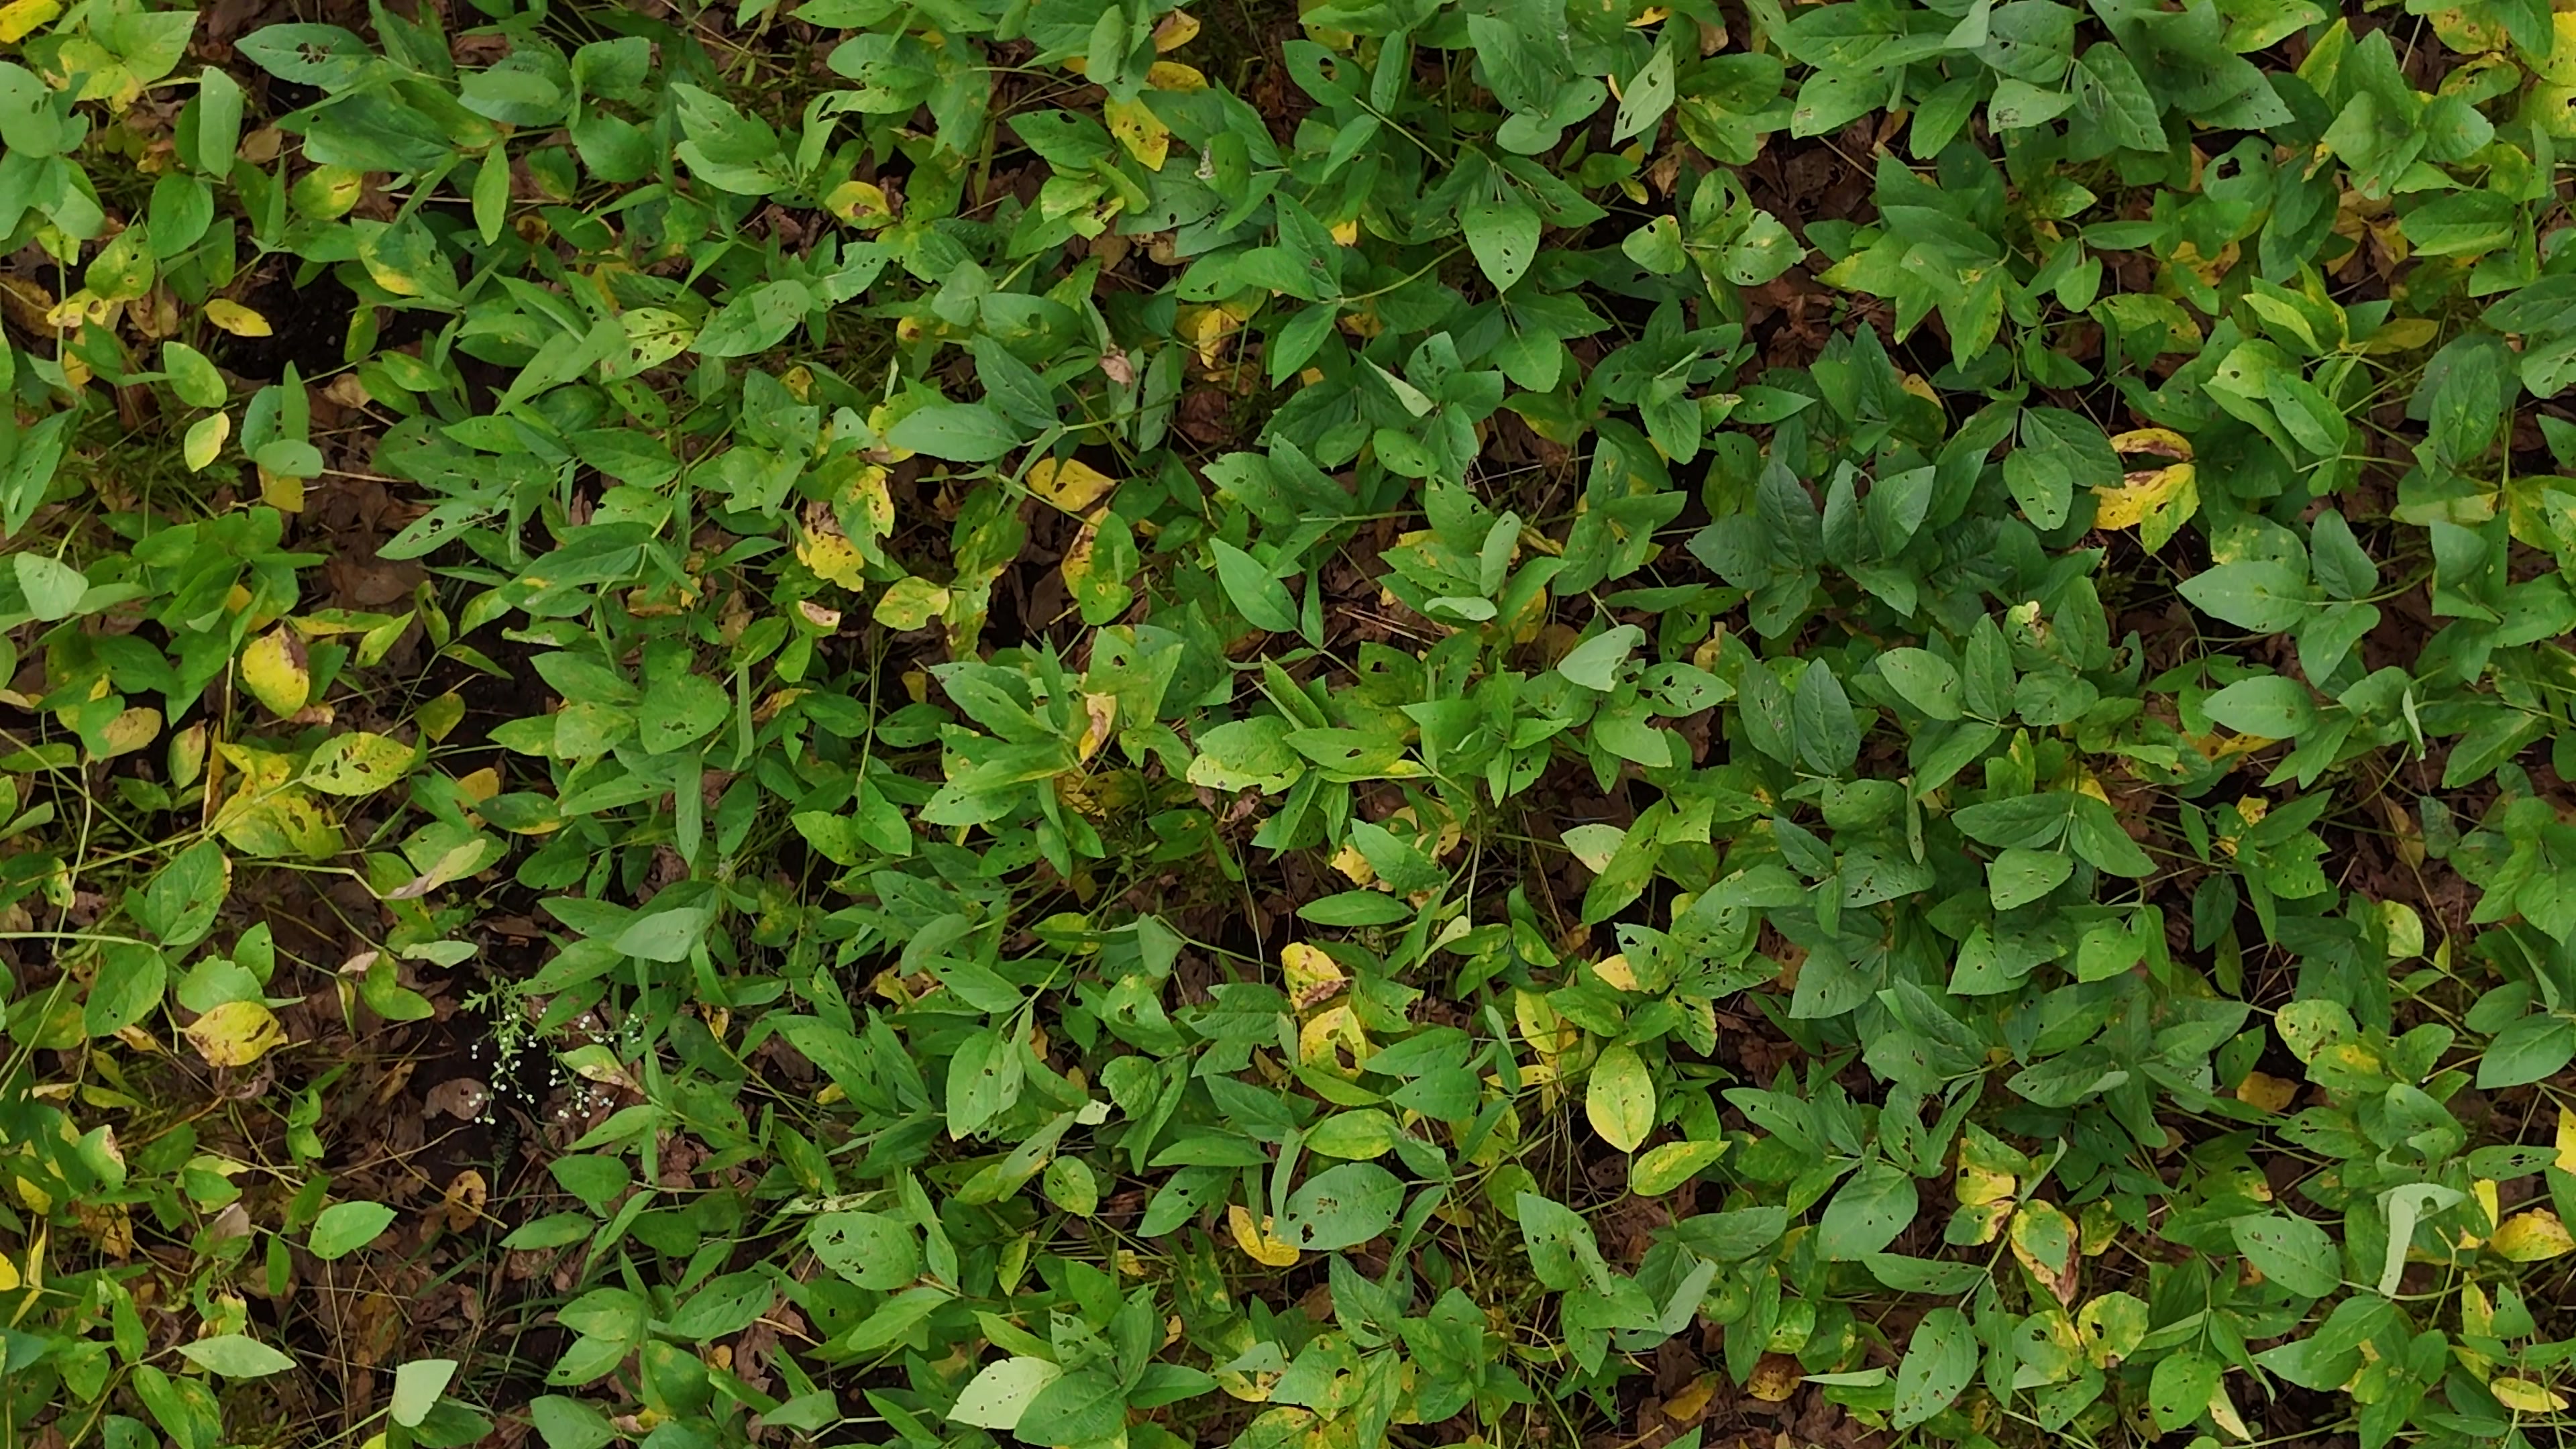
Label: Rust